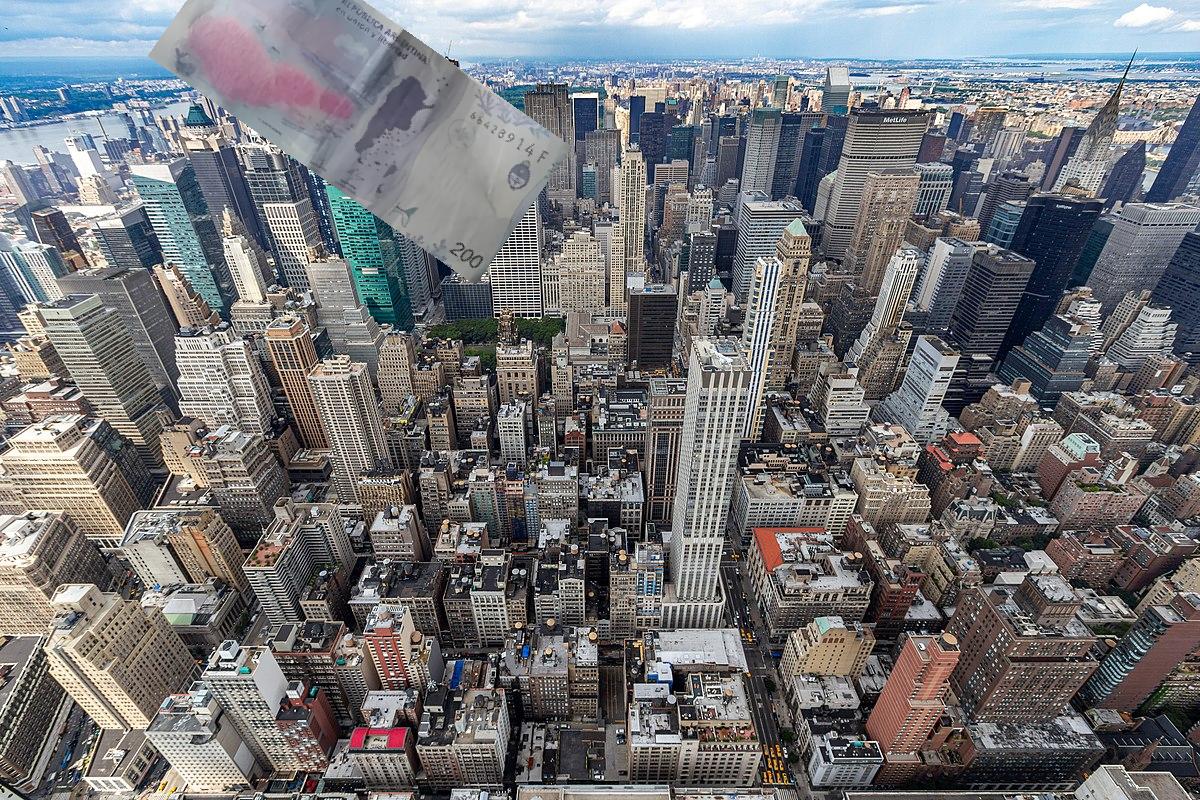
Denominación: 200